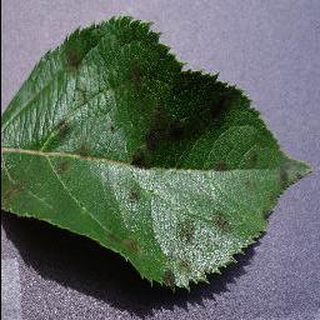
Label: apple_apple_scab